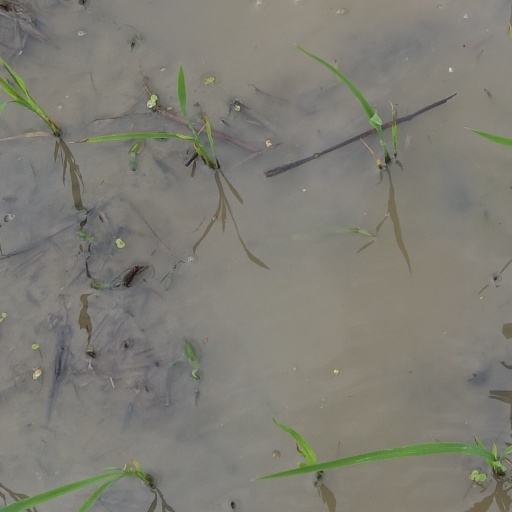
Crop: rice